Monkey Thieves

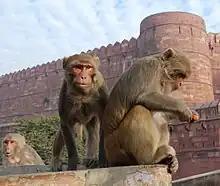
Rhesus macaques of India

Monkey Thieves, also known as Rebel Monkeys, is a thirteen-part documentary series produced by National Geographic examining the habits and social interactions of rhesus macaques in the city of Jaipur, located in northwestern India. The show follows the "Galta Gang," a troop of 60 monkeys that live in the Galta Temple, which is a Sanatan Dharm temple on the outskirts of Jaipur. The series helped launch National Geographic's "Nat Geo Wild" brand and explored leadership within the animal world.